Shima-Akasaki Station

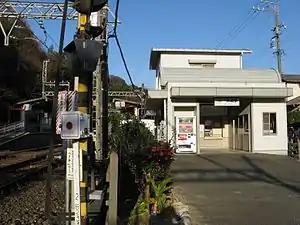
Shima-Akasaki Station

is a passenger railway station in located in the city of Toba, Mie Prefecture, Japan, operated by the private railway operator Kintetsu Railway.